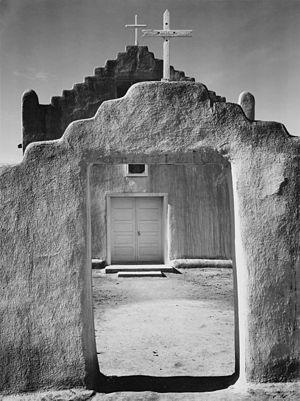
Église Adam, Pueblo de Taos."